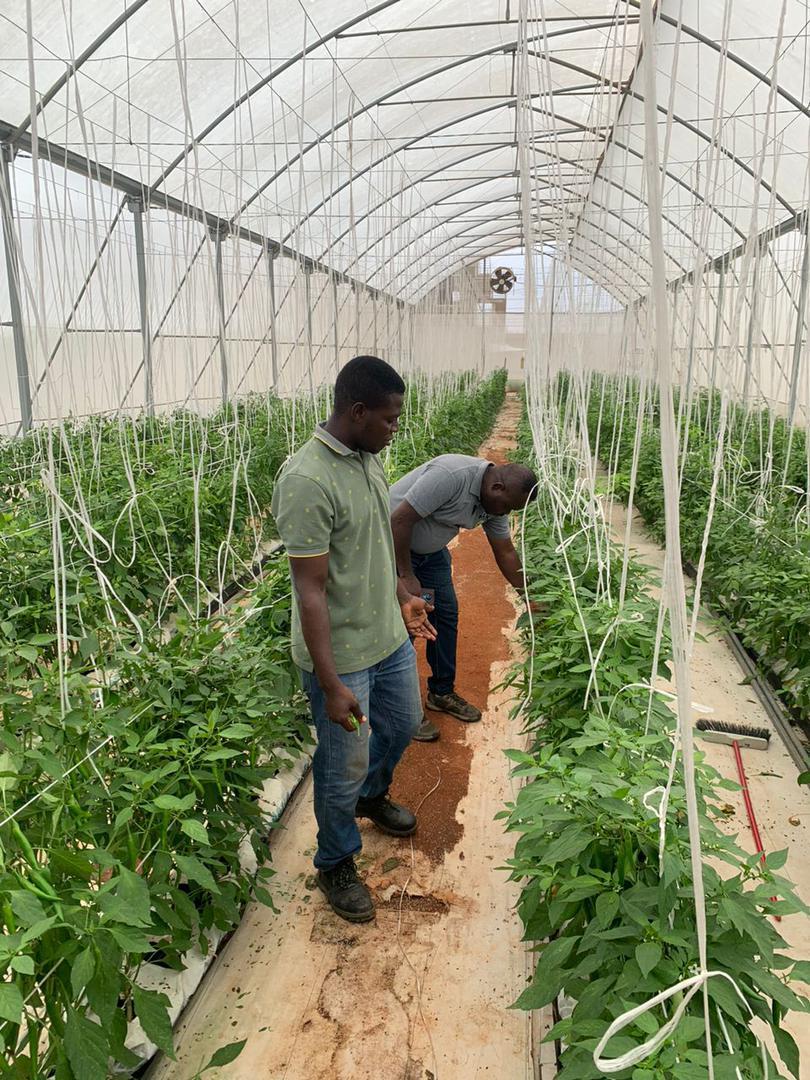
Wakulima wa mbogamboga katika mahema yaliyotengenezwa, huendelea kuhakikisha mimea iko katika hali nzuri, tayari kwa utumiaji na uuzaji kwa wale ambao si wakulima.